Carey A. Randall

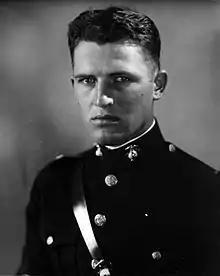
Randall as second lieutenant in October 1935.

He left "Enterprise" in June 1942 and assumed duty executive officer with 3rd Battalion, 9th Marines at San Diego, California where he was promoted to the rank of major. His unit sailed within 3rd Marine Division under Major General Charles D. Barrett to the Pacific area in January 1943 and after eight months of training at New Zealand and later at Guadalcanal, they sailed for Bougainville, Solomon Islands at the beginning of November 1943.